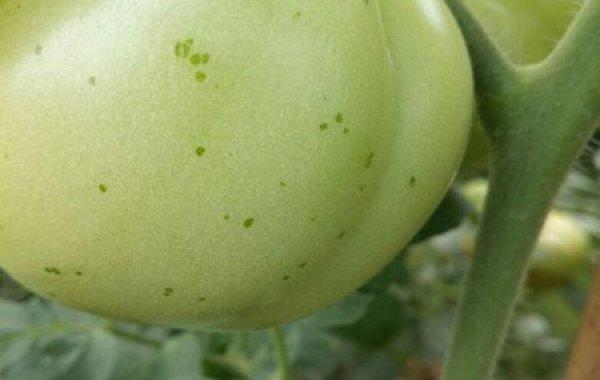
Plant: Tomato
Disease: tomato bacterial leaf spot